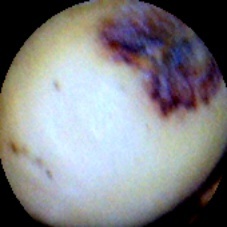
Label: Spotted